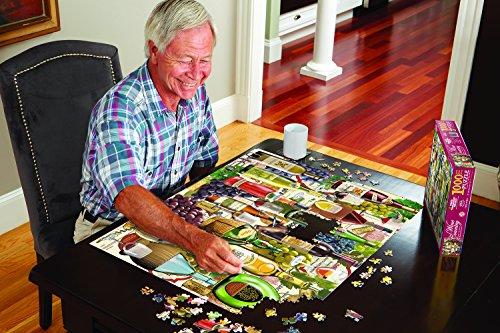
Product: White Mountain Puzzles Readers Paradise - 1000 Piece Jigsaw Puzzle
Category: Toys & Games | Puzzles | Jigsaw Puzzles
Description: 1000 piece puzzle: captivate the entire family with this fantastic piece Find a cozy nook to settle into upstairs or downstairs and if you're lucky, the Kitty might curl up on your lap.
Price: $15.99
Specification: ProductDimensions:12x2x10inches|ItemWeight:1.7pounds|ShippingWeight:1.83pounds(Viewshippingratesandpolicies)|DomesticShipping:ItemcanbeshippedwithinU.S.|InternationalShipping:ThisitemcanbeshippedtoselectcountriesoutsideoftheU.S.LearnMore|ASIN:B01M20XV6K|Itemmodelnumber:1244|Manufacturerrecommendedage:12yearsandup